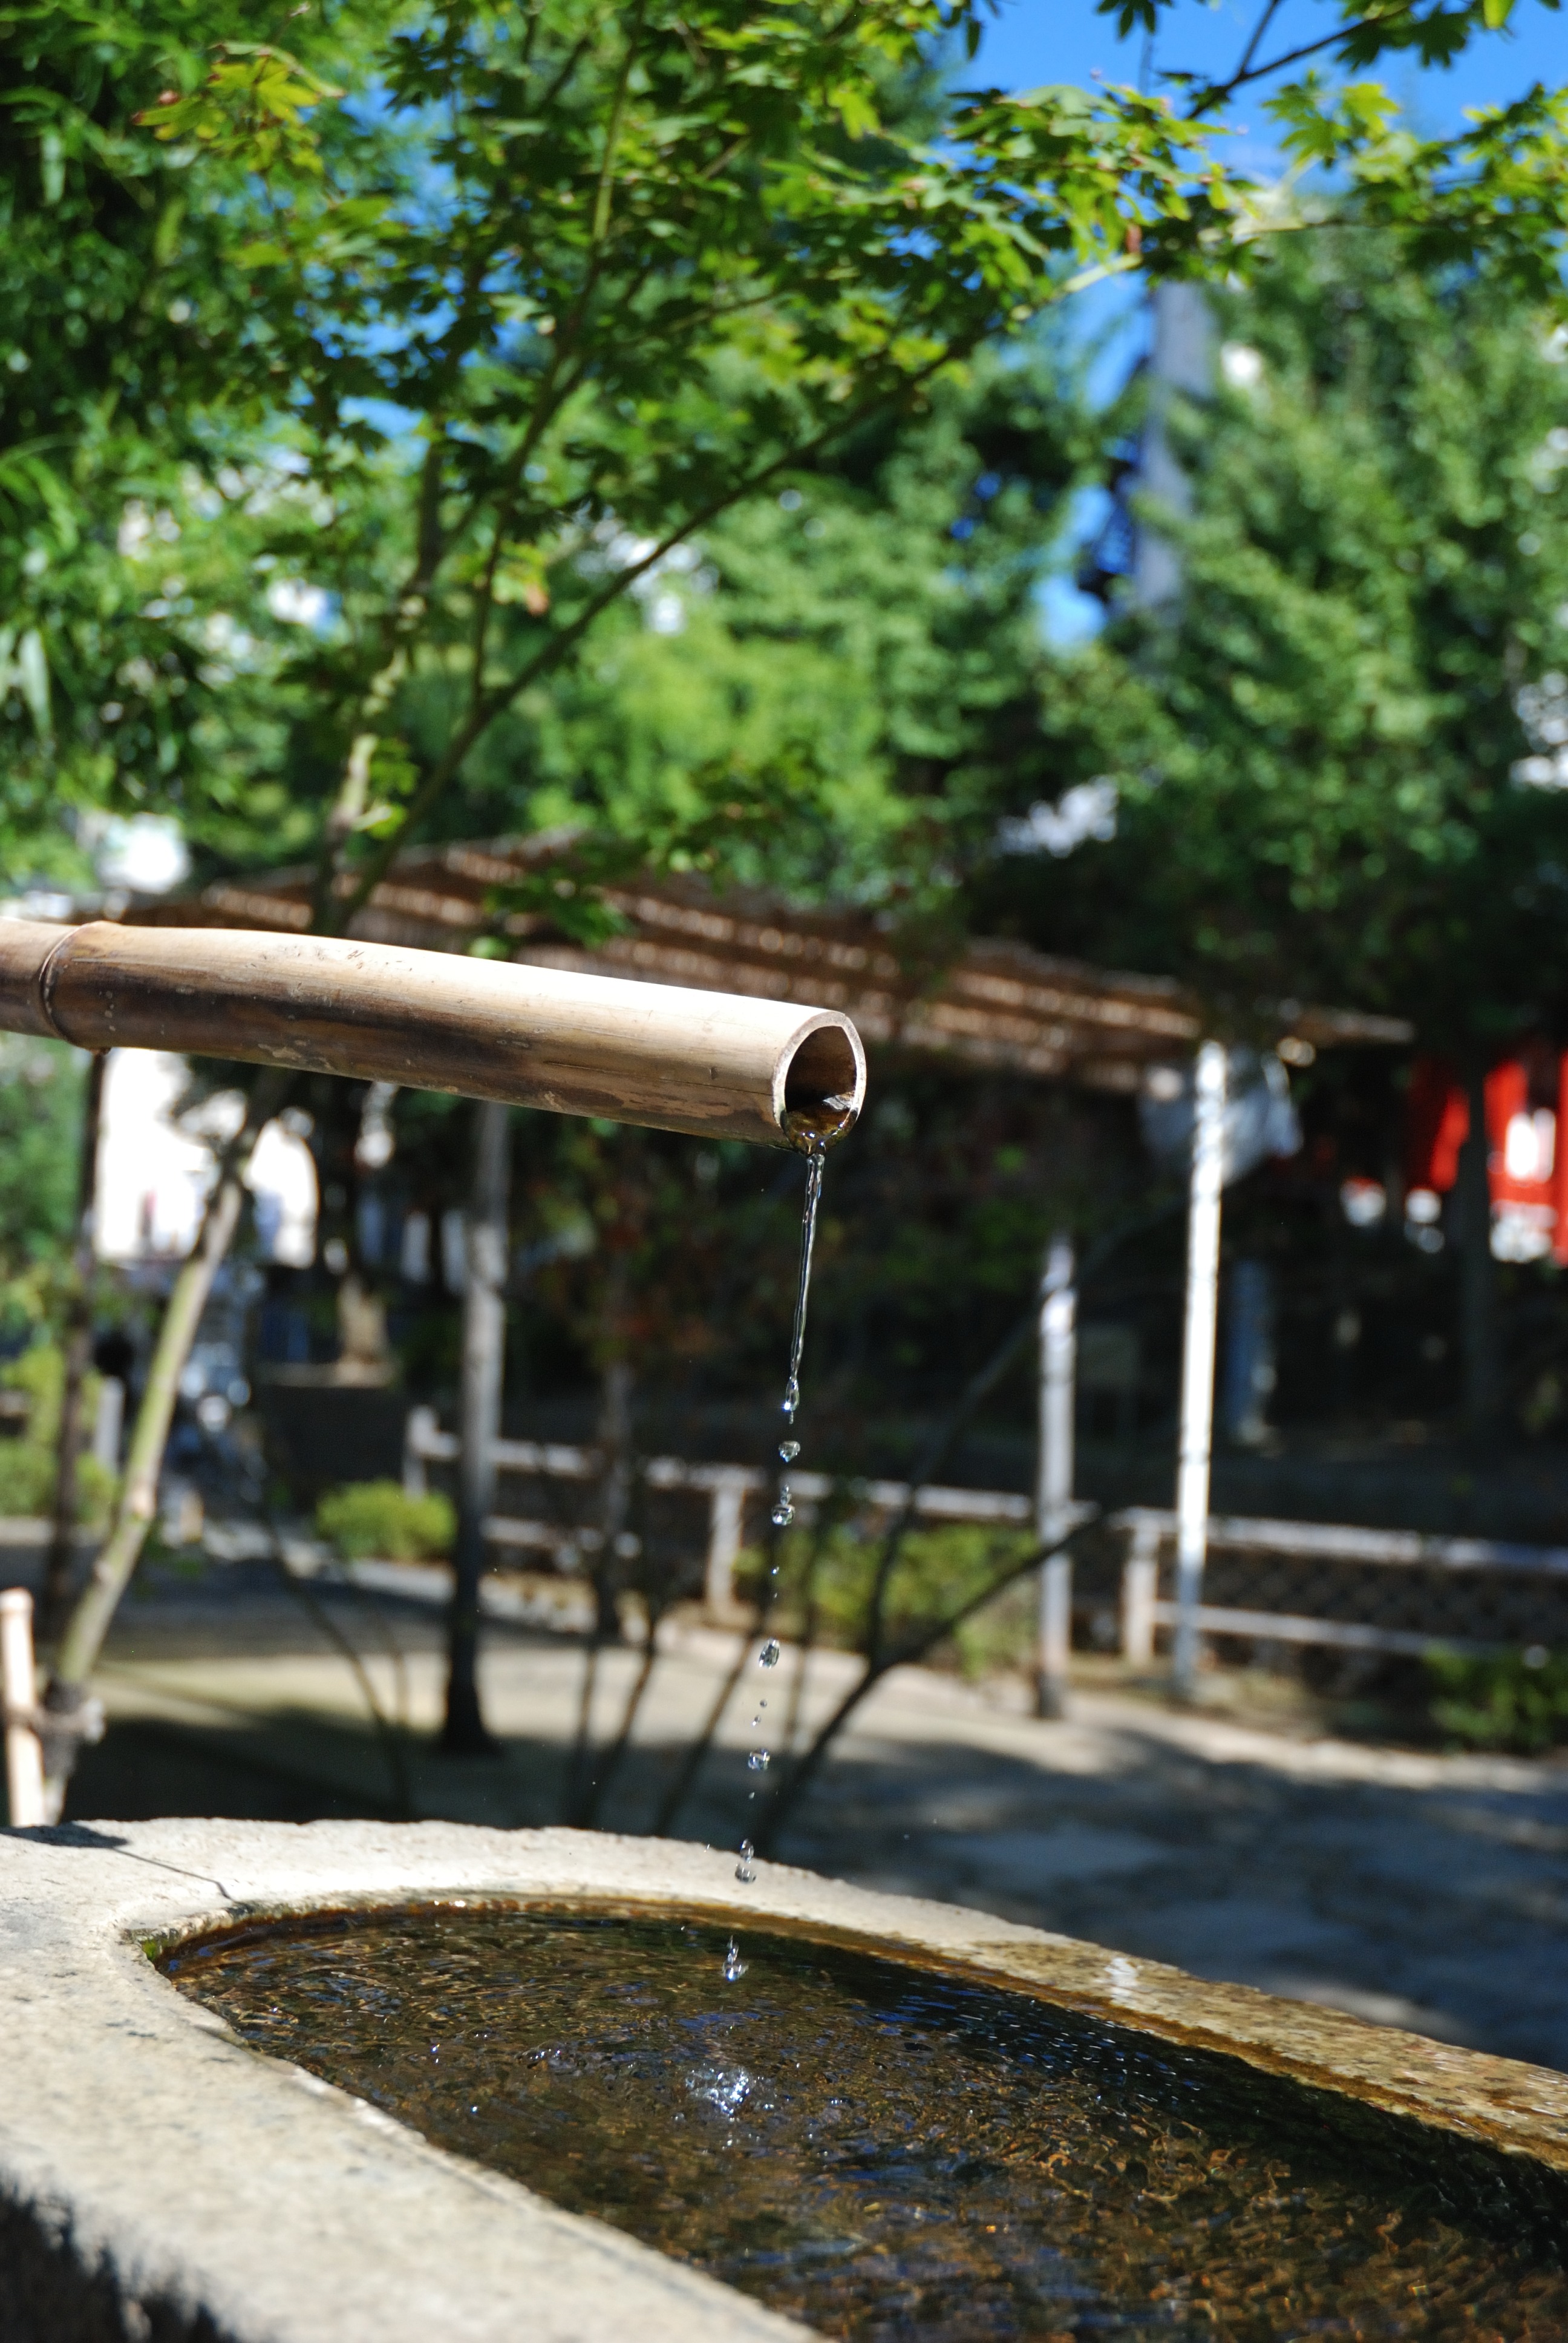
water, droplet, drop, macro, backyard, garden, life, art, playground, yard, drop of water, outdoor play equipment, time stop